The International 2014

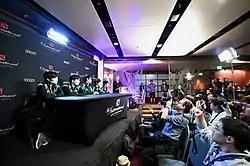
Vici Gaming during a press conference at The International 2014

"*NewBee, LGD Gaming and Mousesports ended on the same number of wins after the Round Robin, and hence required extra tiebreakers to be played. NewBee won both matches against LGD Gaming and Mousesports, hence taking 9th place. LGD Gaming took the victory against Mousesports, hence taking 10th place, while Mousesports takes the 11th place and was eliminated."